De Plata

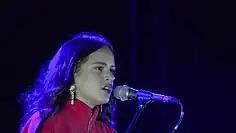
Rosalía performing "De Plata" during the Los Ángeles Tour.

Rosalía first performed "De Plata" at the first concert of her debut tour Los Ángeles Tour, in Granada. The performance (and the tour as a whole) only featured the singer, and Refree playing an acoustic guitar, a performance manner that critics described as "nude veracity". She performed it until the end of the tour on 14 April 2018 in Ibi, Alicante.